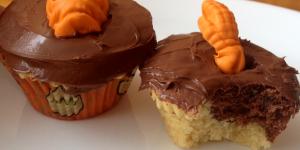
cupcakes para halloween